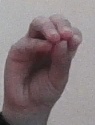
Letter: ha